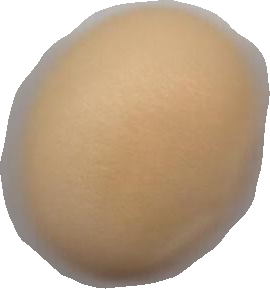
Variety: Grobogan